Rosarito

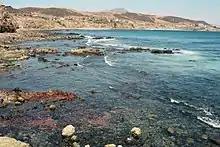
Highway 1 and Highway 1D connect Rosarito to the rest of Baja California along the Pacific coastline.

A descendant of Maria Luisa Chabert Uriarte, the young wife of Manuel P. Barbachano the founder of Rosarito Beach Hotel, her nephew Hugo Torres Chabert led the drive to incorporate the city in 1995, and was appointed to a three-year term as Mayor. In 2007, Torres Chabert ran for election and was overwhelmingly elected to a new three-year term. The subject of rising crime rates and police corruption were major issues in the campaign. Torres Chabert, as owner of the Rosarito Beach Hotel, was deeply concerned about the safety of tourists, and pledged strong action to deal with both issues. In early 2008, both federal and state police were ordered into the city (along with neighboring Tijuana) to reinforce the city's efforts.